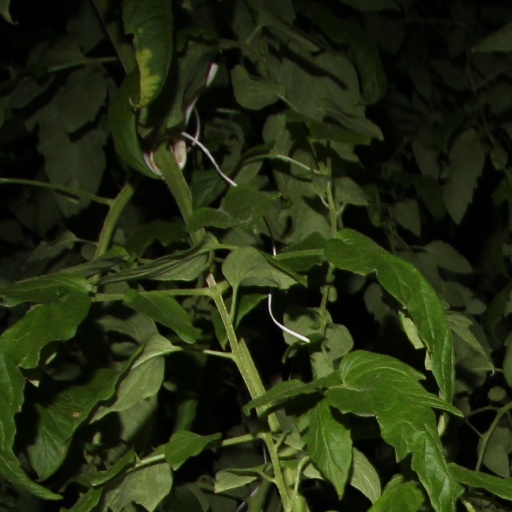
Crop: tomato